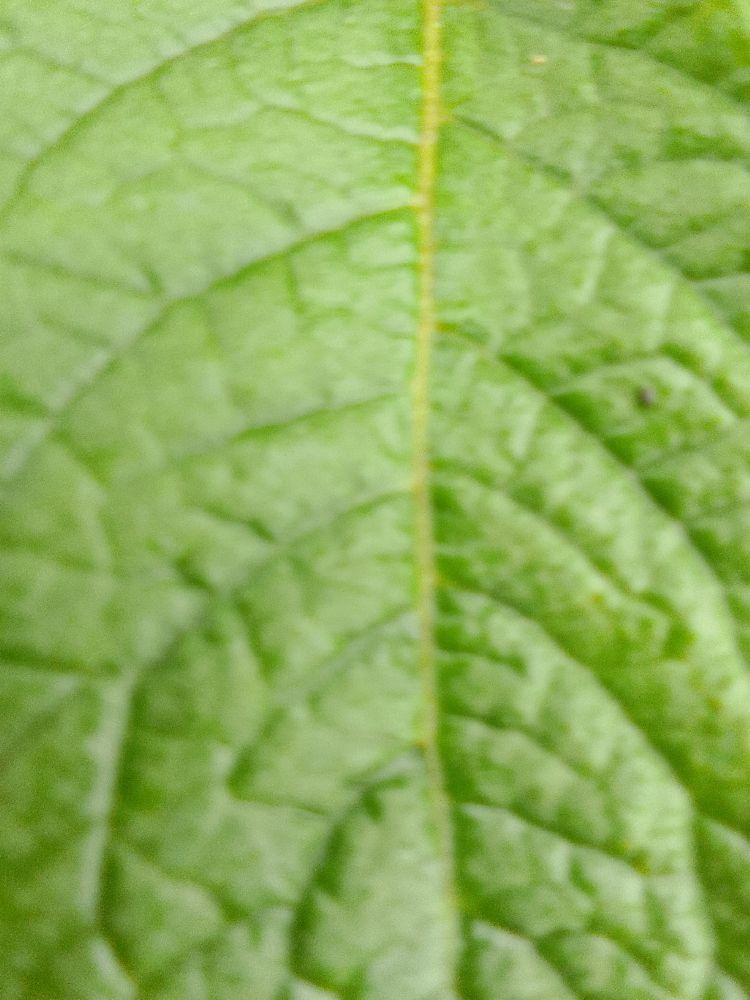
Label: Healthy